History of Protestantism in the United States

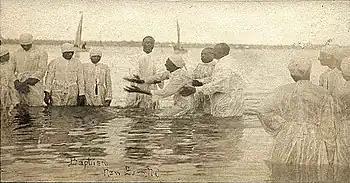
"Wade in the water." A postcard of a river baptism in New Bern, North Carolina.

During the Second Great Awakening, Protestantism grew and took root in new areas, along with new Protestant denominations such as Adventism, the Restoration Movement, and groups such as Mormonism. While the First Great Awakening was centered on reviving the spirituality of established congregations, the Second Great Awakening (1800–1830s), unlike the first, focused on the unchurched and sought to instill in them a deep sense of personal salvation as experienced in revival meetings.